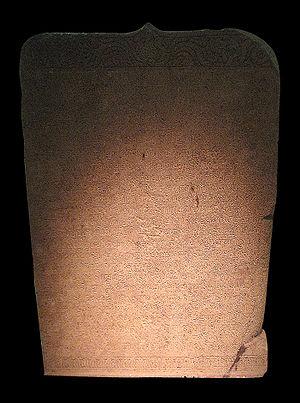
L'ancien royaume de Mataram, en indonésien Mataram Kuno, est un État qui s'est étendu du VIIIᵉ au XIᵉ siècle dans le centre de Java, dans l'actuelle Indonésie.
Java central, en indonésien Jawa Tengah, est une province d'Indonésie. Elle est bordée à l'ouest par la province de Java occidental, au nord par la mer de Java, à l'est par la province de Java oriental et au sud par le territoire spécial de Yogyakarta et l'océan Indien. Sa capitale est Semarang.
Sanjaya est un souverain shivaïte du centre de Java en Indonésie. Il nous est connu par deux inscriptions.